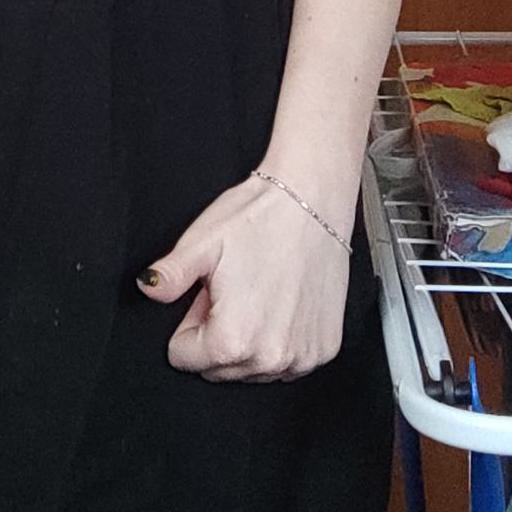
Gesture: no_gesture